M (James Bond)

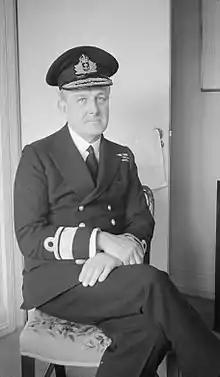
Rear Admiral John Henry Godfrey, Fleming's superior at the Naval Intelligence Division and a basis for M.

Ian Fleming based much of M's character on Rear Admiral John Godfrey, who was Fleming's superior at the Naval Intelligence Division during the Second World War. After Fleming's death, Godfrey complained "He turned me into that unsavoury character, M."